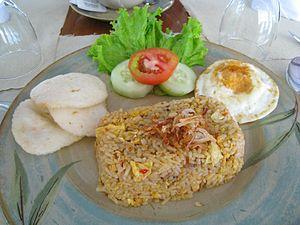
La culture de l'Indonésie, pays de l'Asie du Sud-Est, désigne d'abord les pratiques culturelles observables de ses habitants.